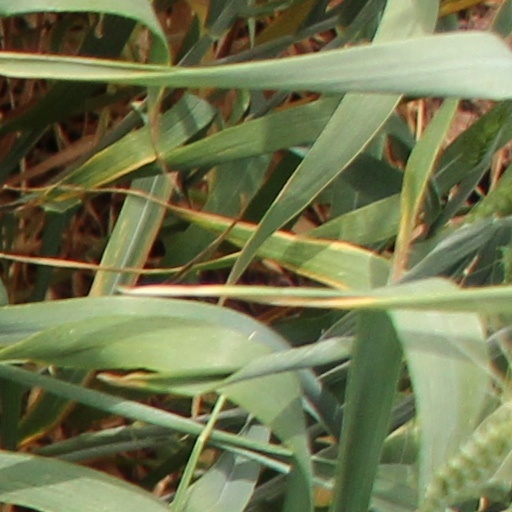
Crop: wheat